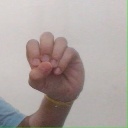
अक्षर: उ